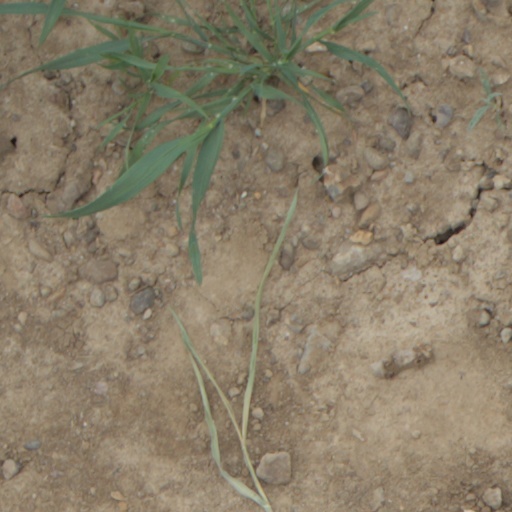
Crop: wheat